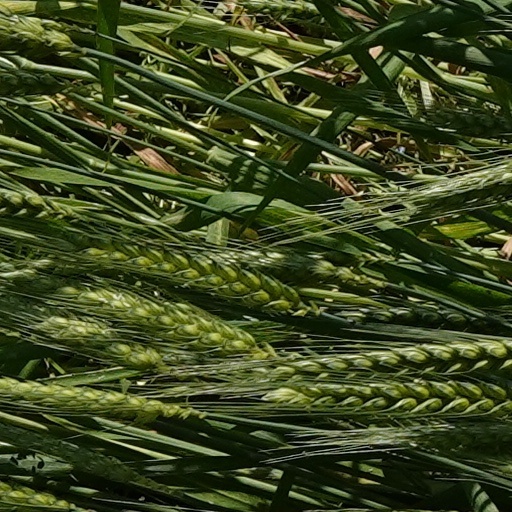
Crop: wheat